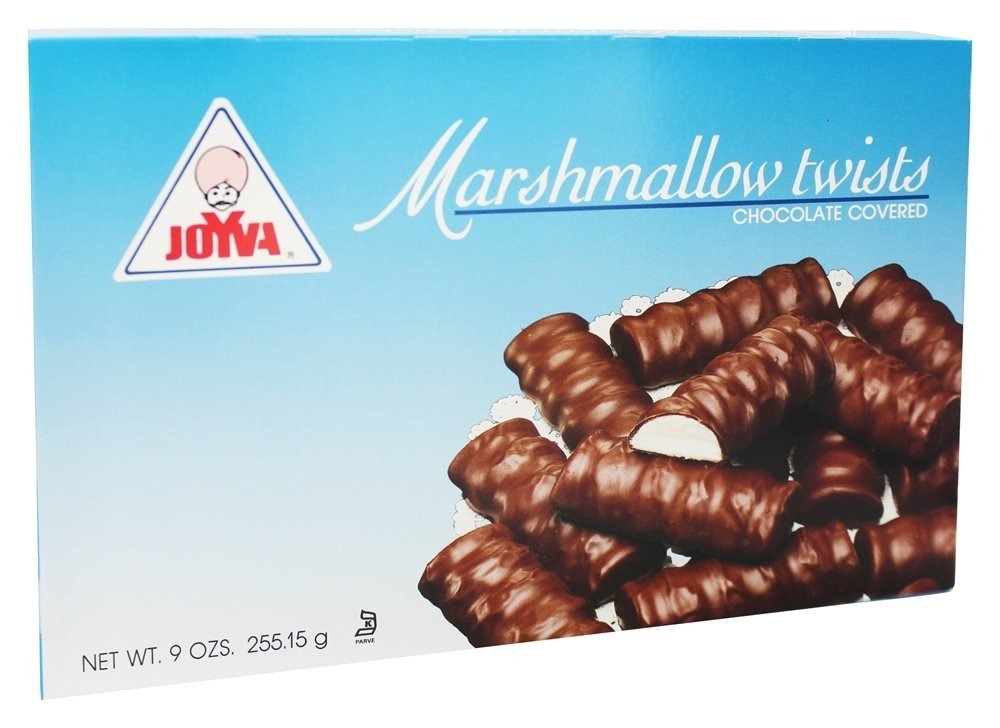
Item Name: Joyva Marshmallow chocolate Covered Twists, 9 Ounce (Pack of 1)
Bullet Point: Made of good quality ingredient
Value: 9.0
Unit: Ounce

Price: 8.99